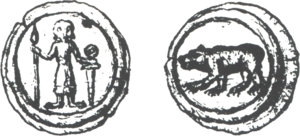
Les armoiries du Land et de la ville de Berlin représentent l'ours berlinois. L'ours n'était pas le symbole de la ville depuis le début. Pendant plusieurs siècles, l'ours a partagé le sceau et les armoiries avec les aigles de Brandebourg et de Prusse. La raison pour laquelle les Berlinois ont choisi l'ours comme animal héraldique ne peut pas être clairement clarifiée en raison du manque de documents. La conception des sceaux et des armoiries a été influencée en partie par des événements politiques et historiques. Le blason dans sa forme actuelle est valable depuis 1954. Les quartiers de la ville ont leurs propres armoiries en plus des armoiries de l'État qu'ils peuvent utiliser pour représenter les districts.